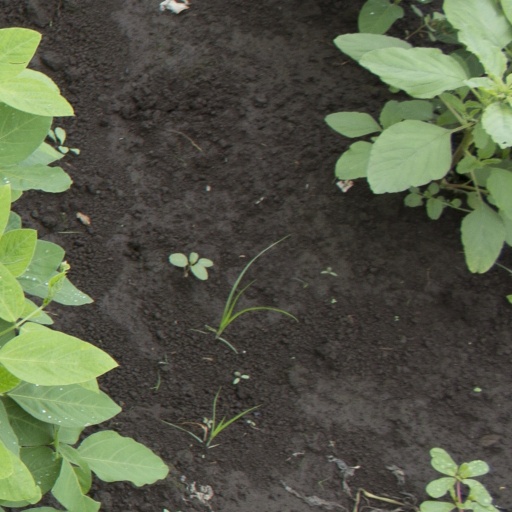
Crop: soybean